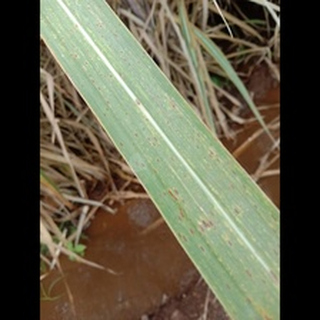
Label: sugarcane_rust